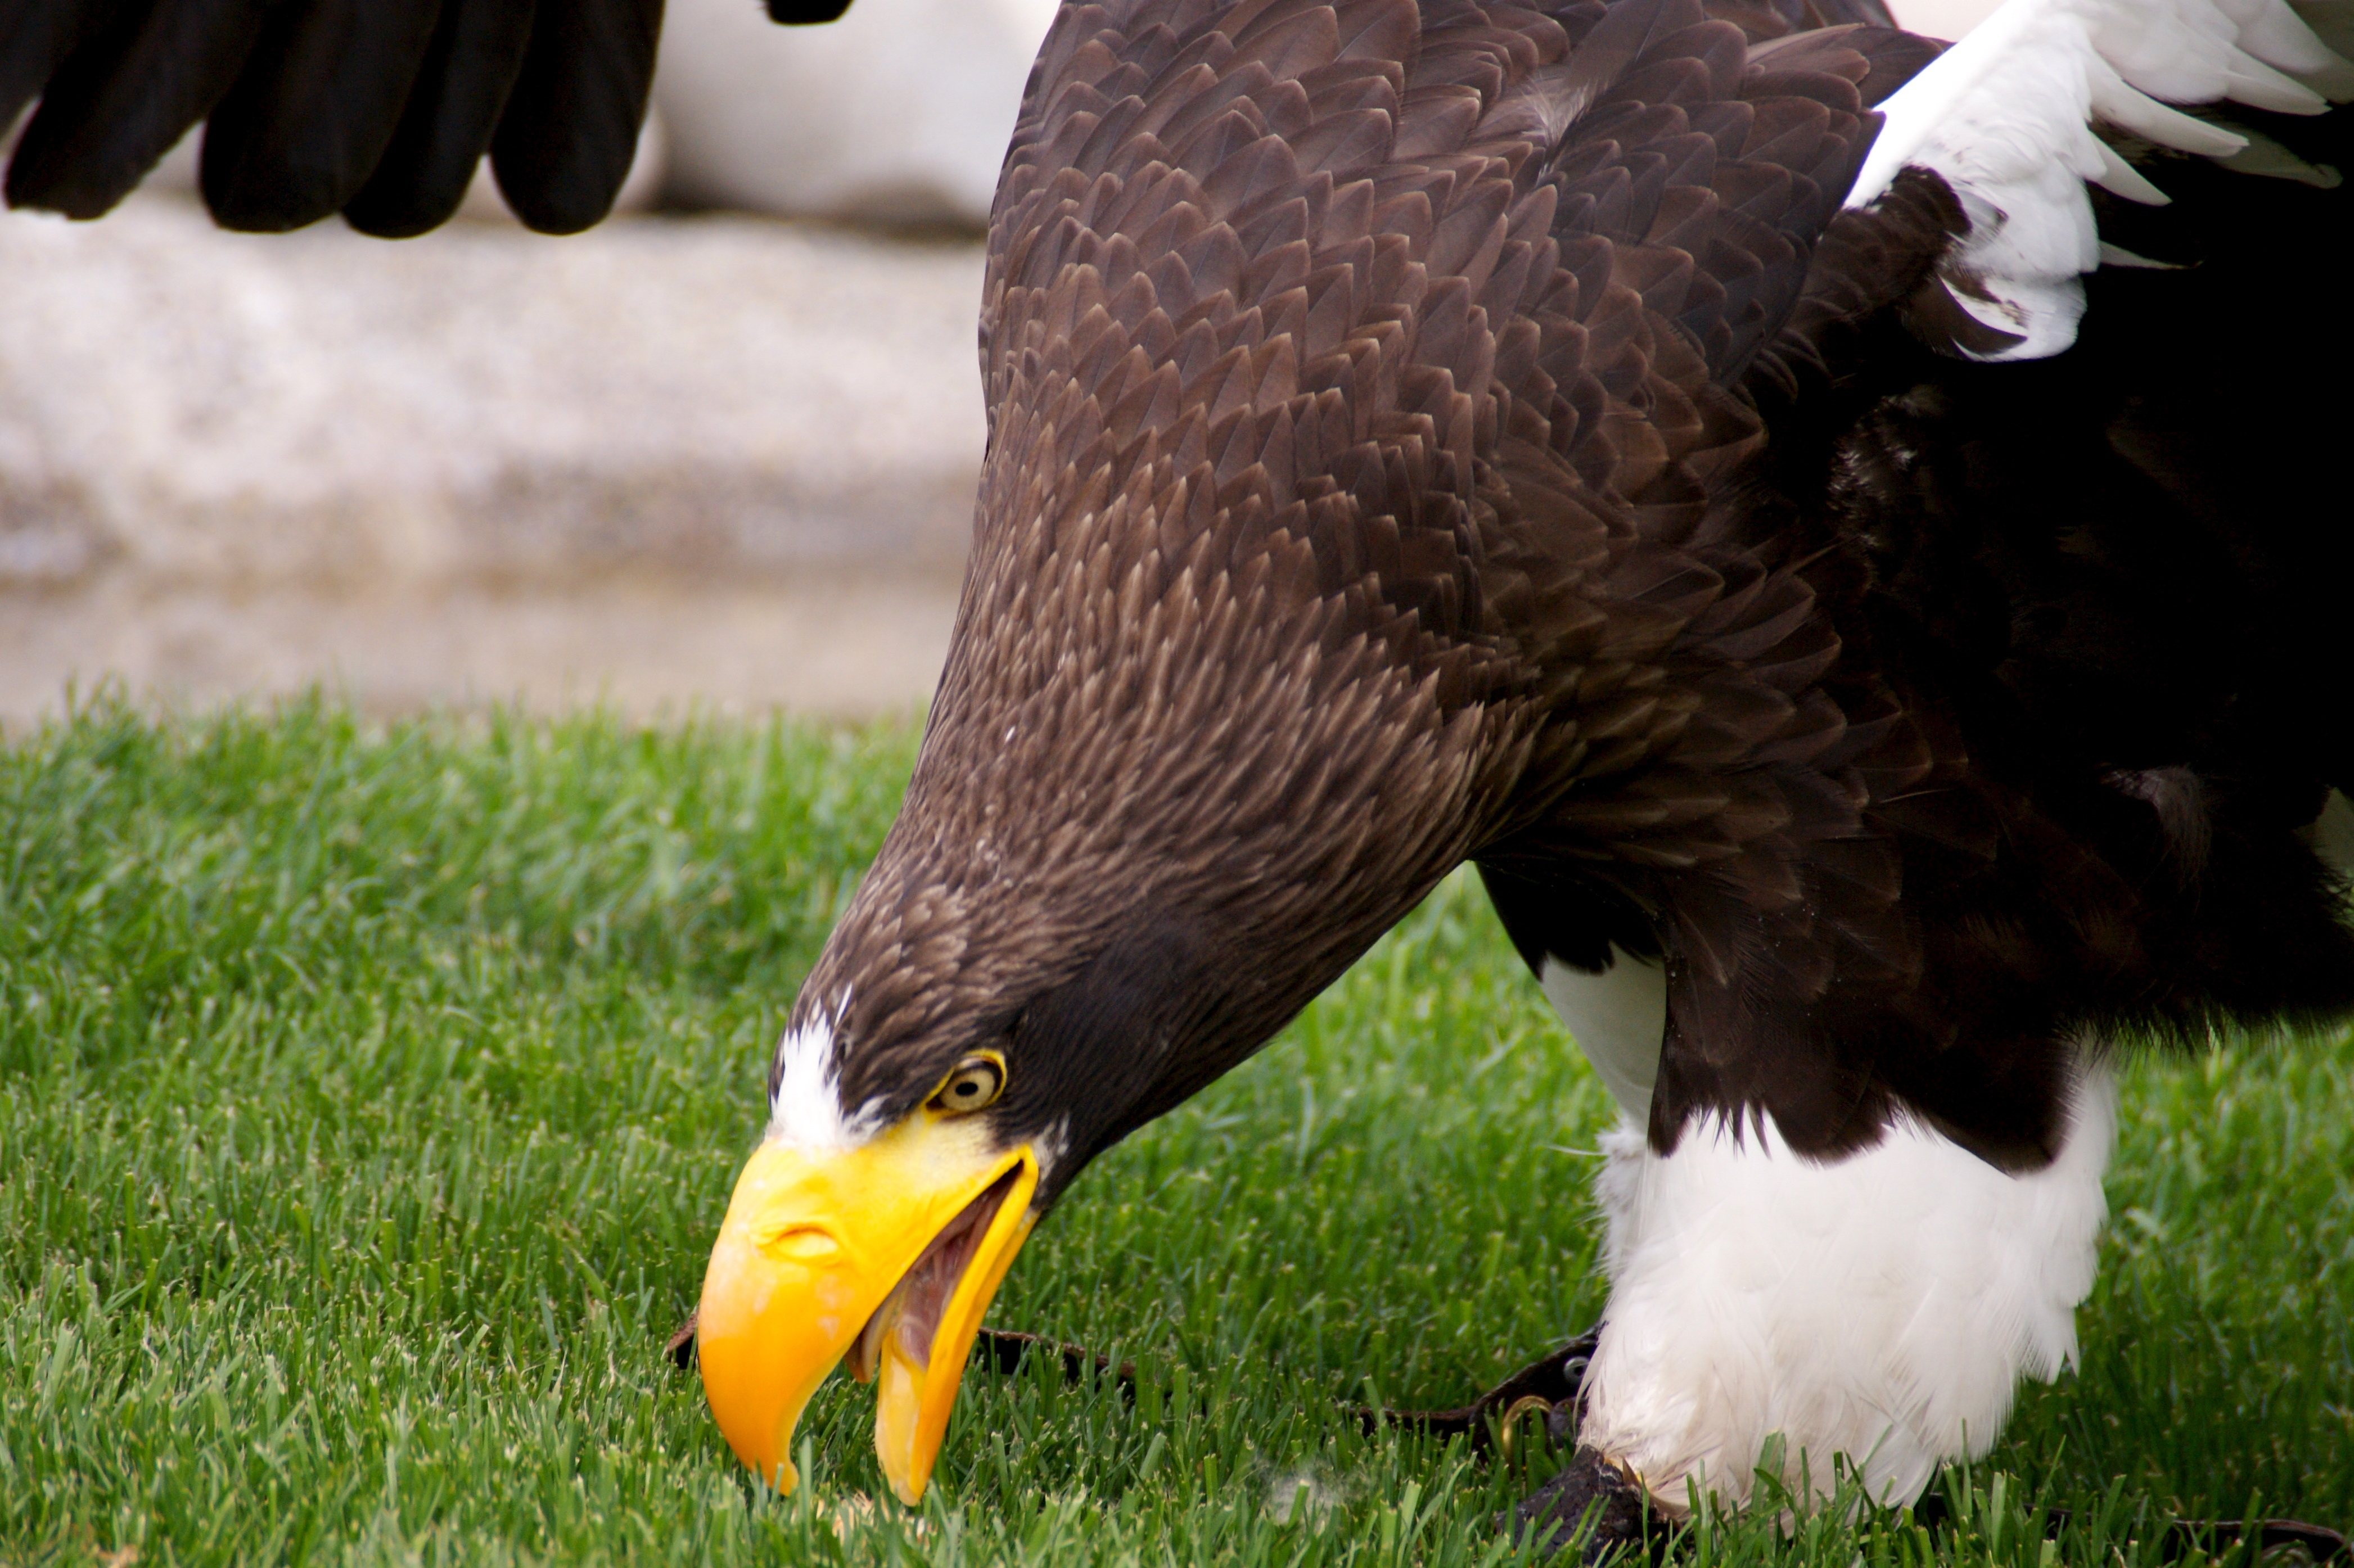
nature, bird, wing, animal, wildlife, beak, eagle, feather, fauna, raptor, plumage, bird of prey, duck, eye, vertebrate, bill, waterfowl, water bird, animal world, adler, white tailed eagle, birds of prey show, ducks geese and swans